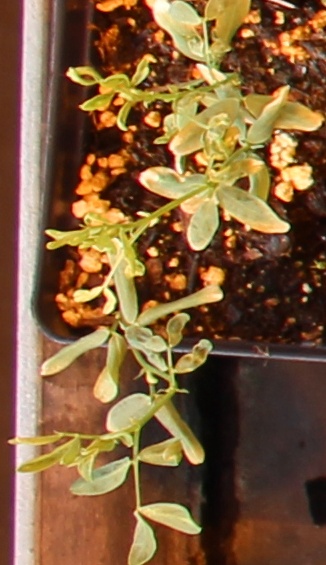
Label: Lentil